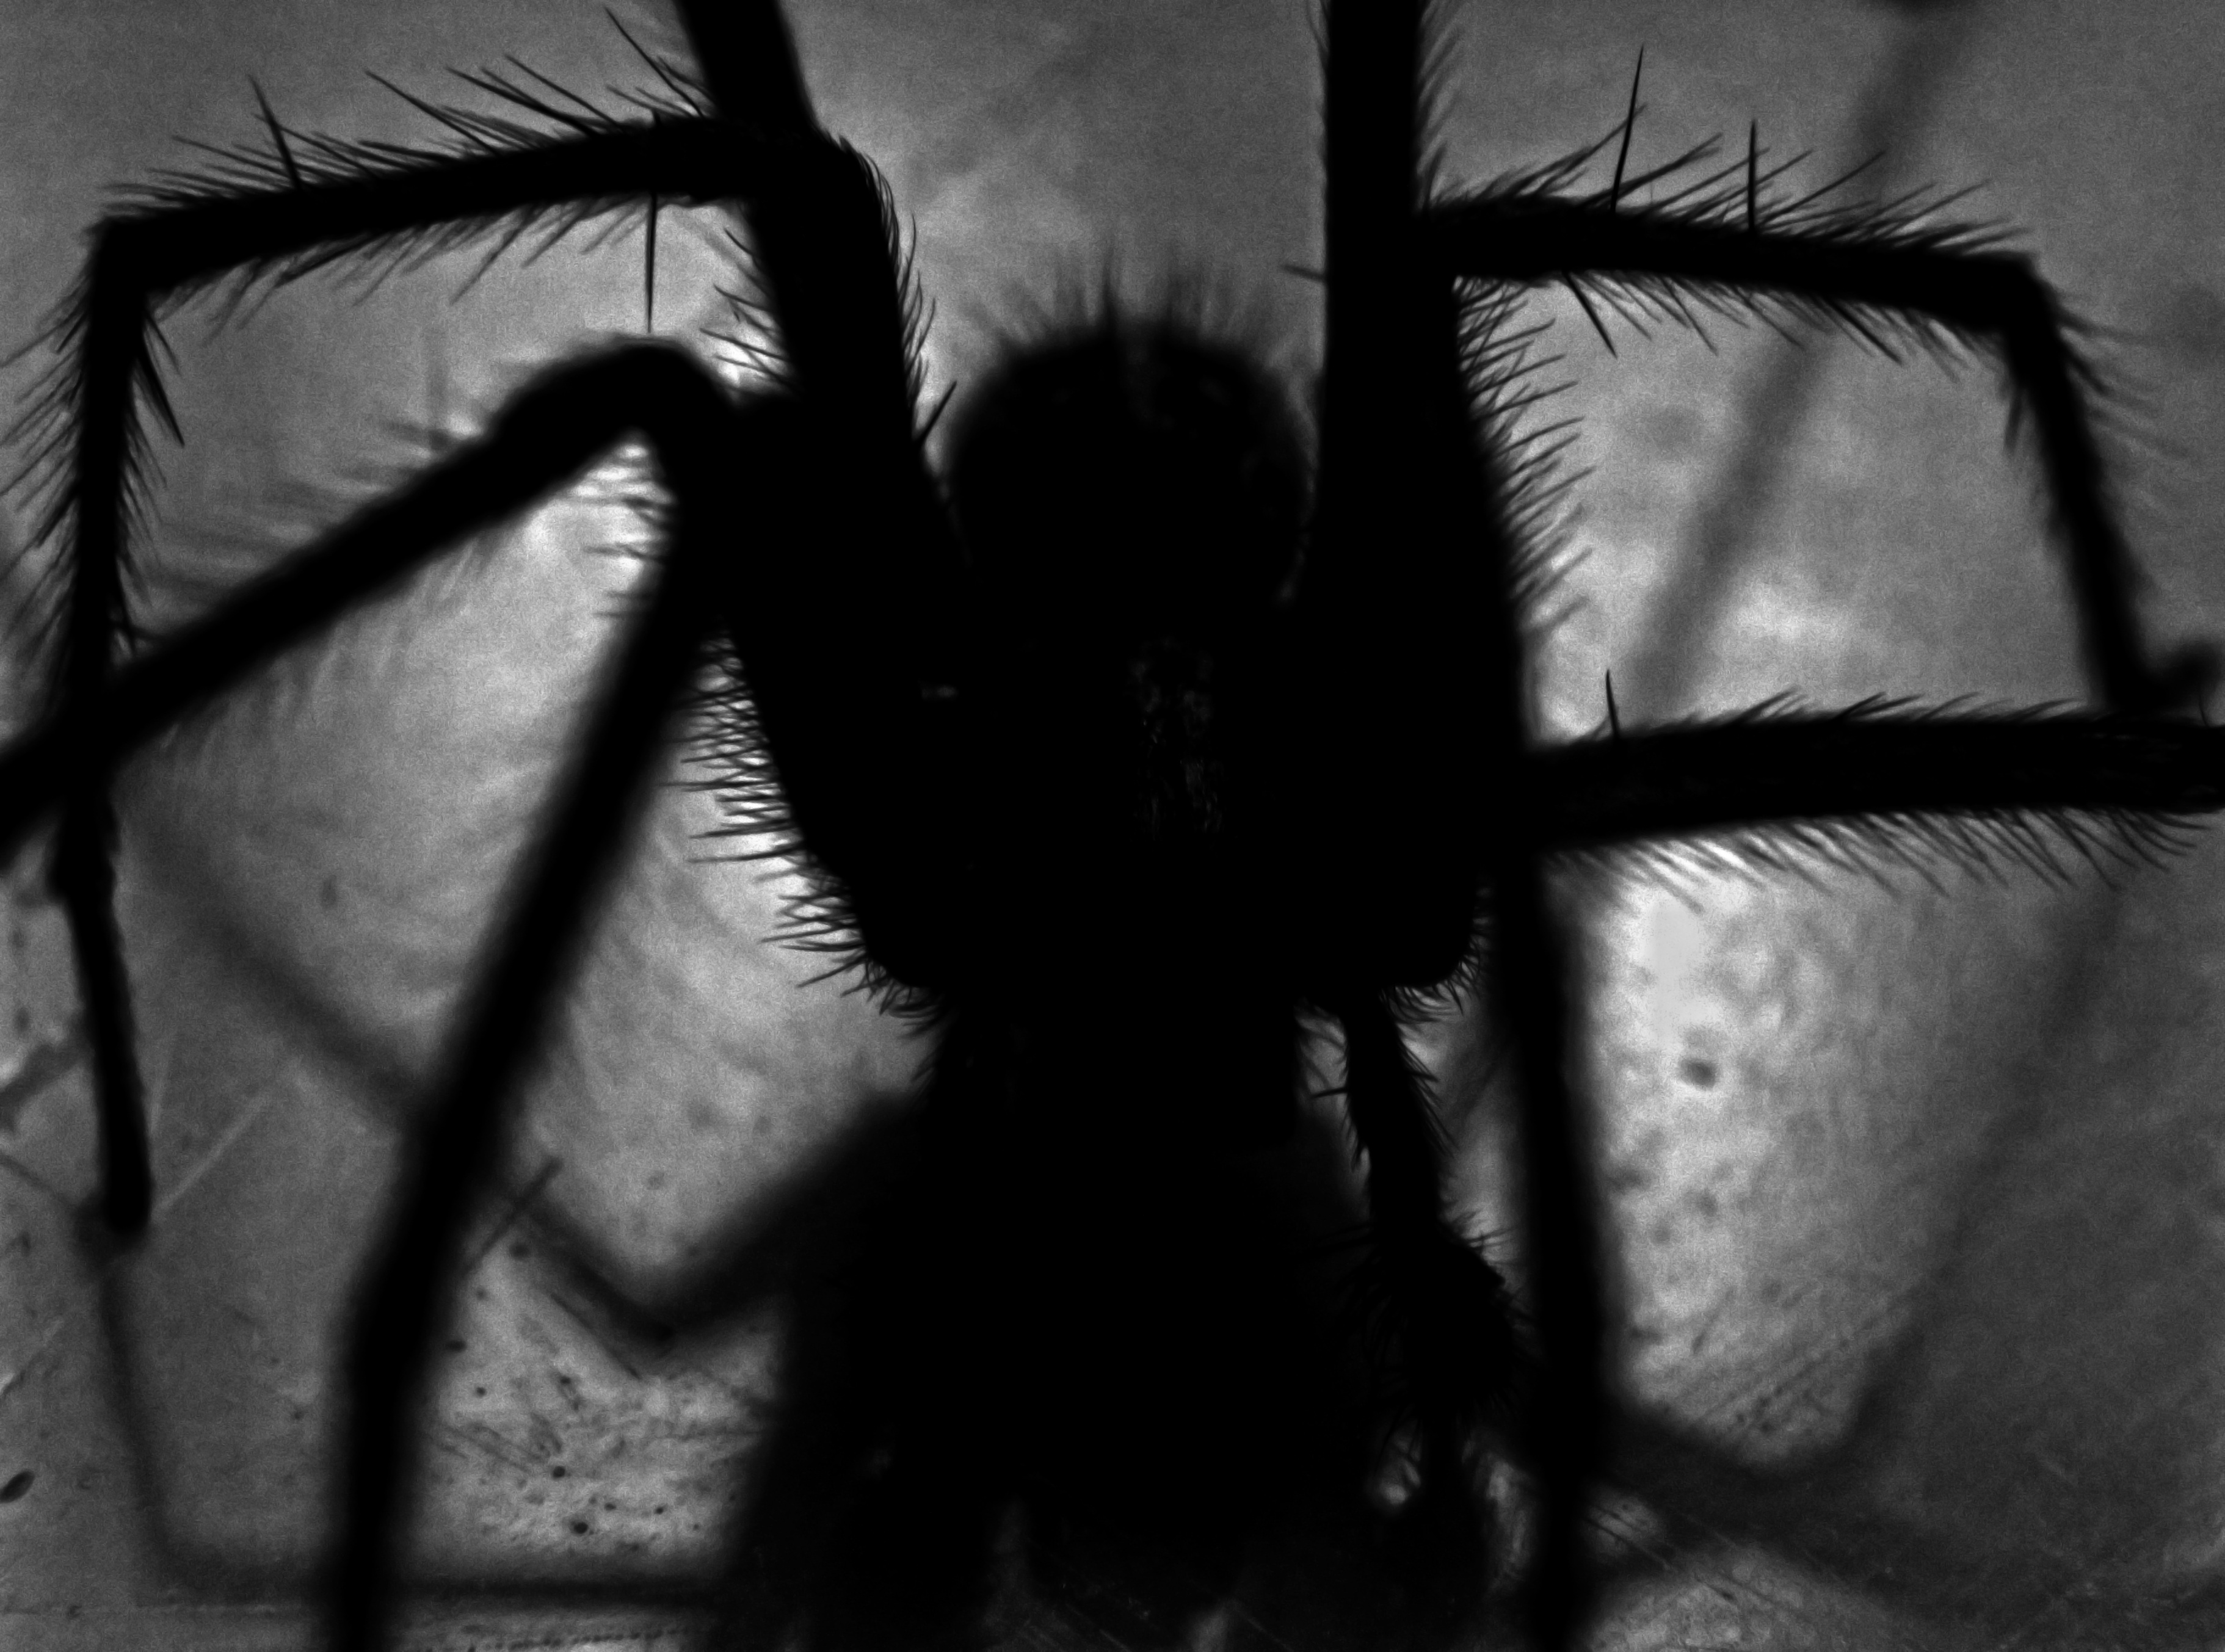
hand, nature, wing, black and white, white, photography, vintage, spooky, web, insect, shadow, grunge, darkness, black, monochrome, invertebrate, close up, spider, scary, fear, arachnid, creepy, horror, bugs, macro photography, arachnophobia, monochrome photography